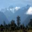
Label: mountain